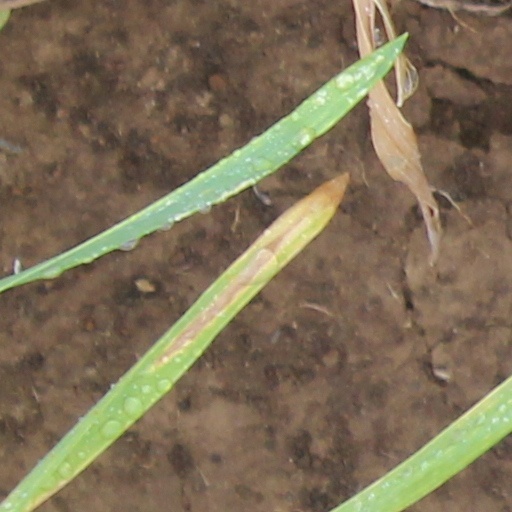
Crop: wheat